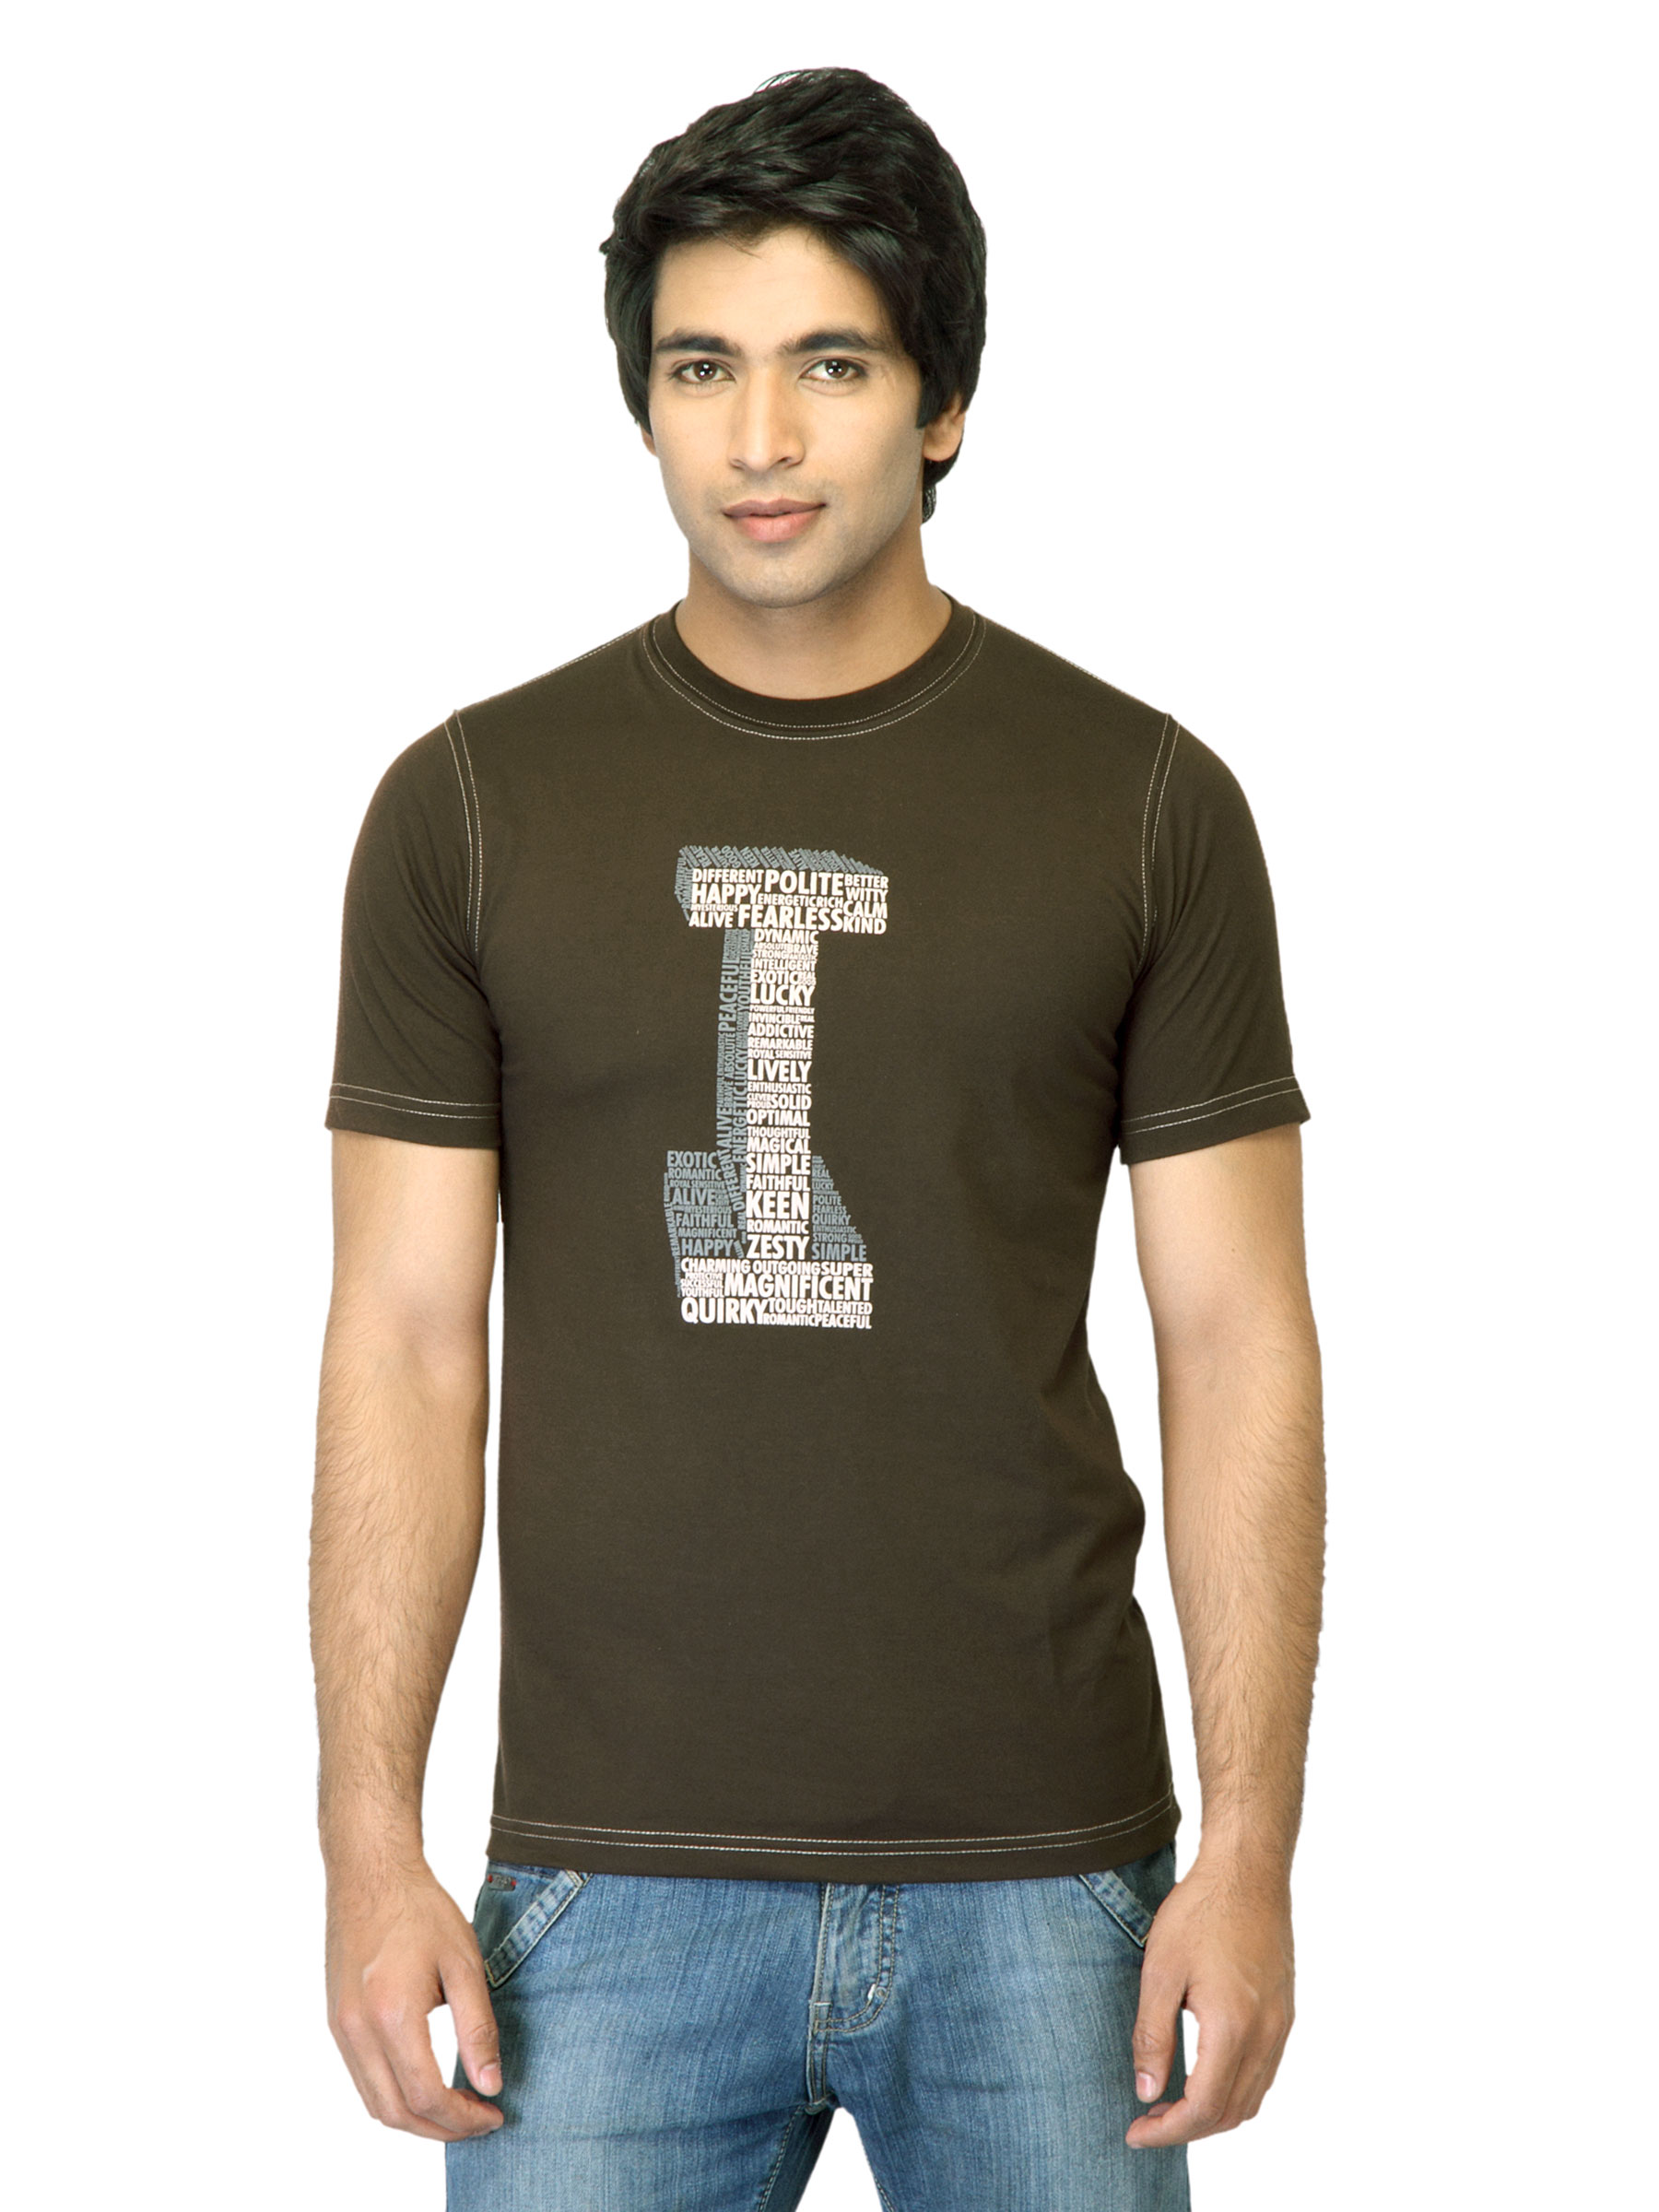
Mark Taylor Men Printed Brown T-shirt
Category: Apparel / Topwear / Tshirts
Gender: Men
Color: Brown
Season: Summer 2012
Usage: Casual